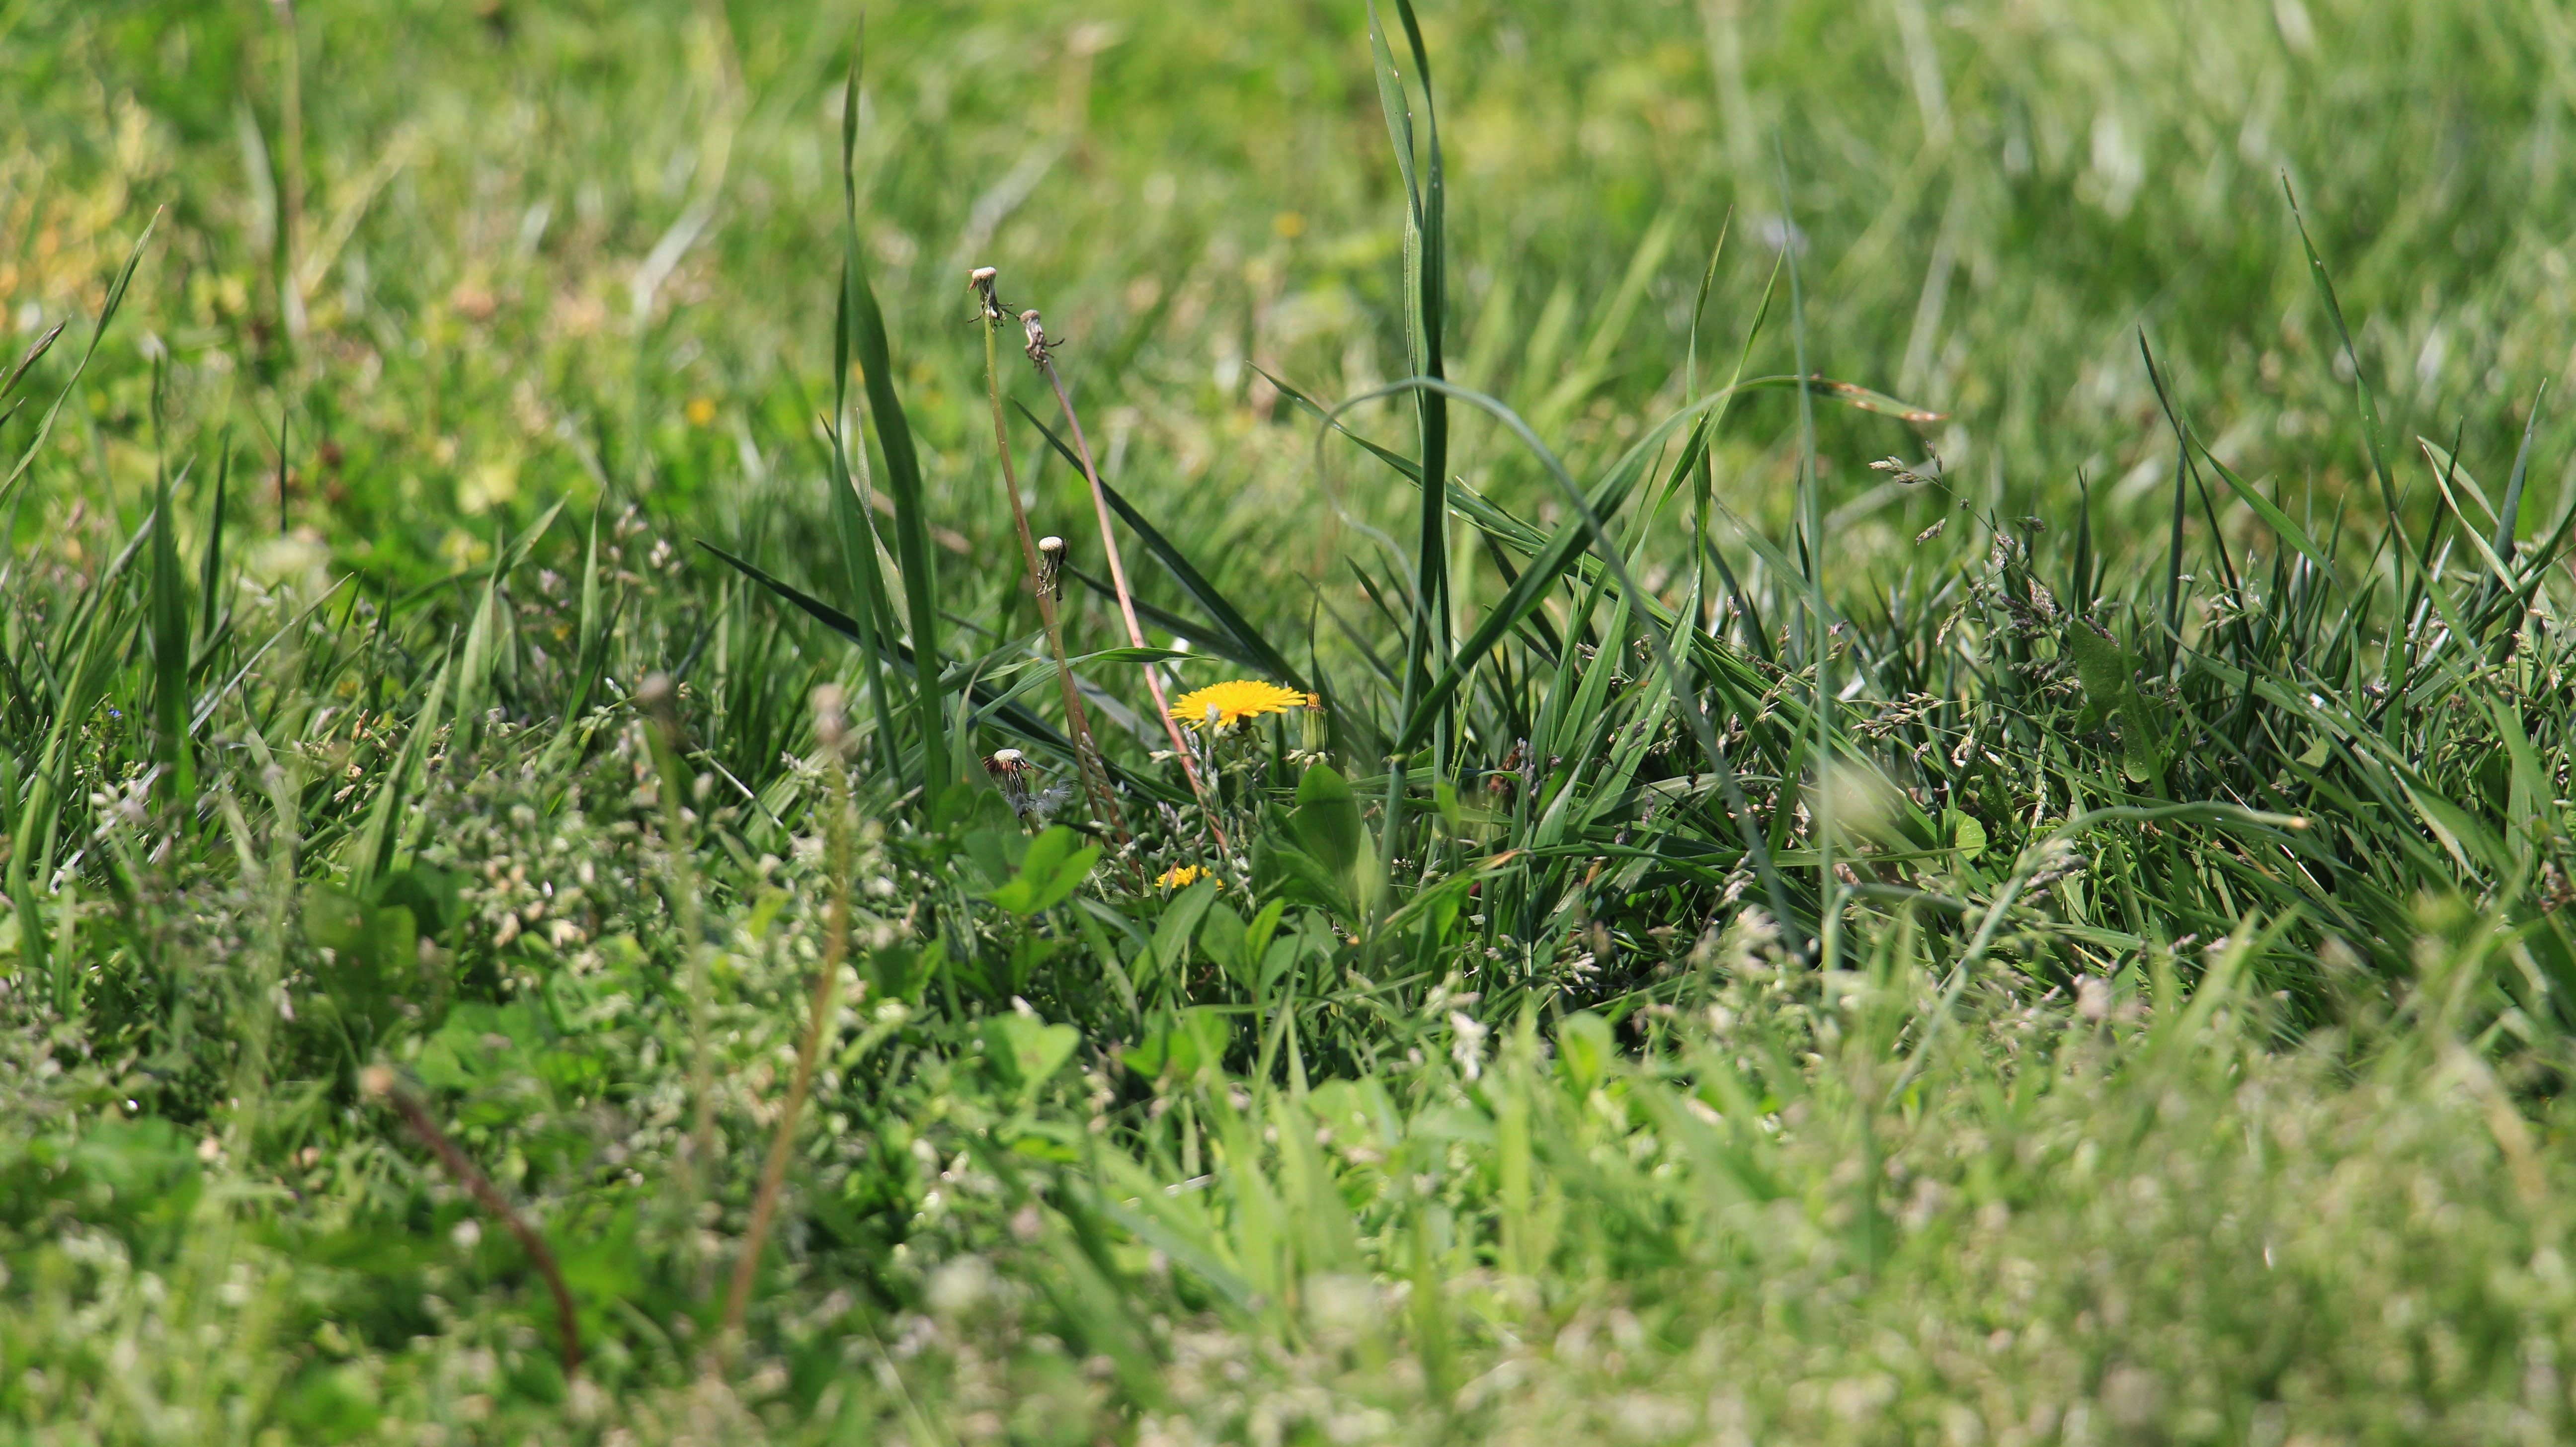
nature, grass, plant, field, lawn, meadow, dandelion, prairie, leaf, flower, spring, green, pasture, soil, blooming, agriculture, flora, wildflower, grassland, wetland, habitat, ecosystem, flowering plant, natural environment, grass family, land plant, dandelion blooming